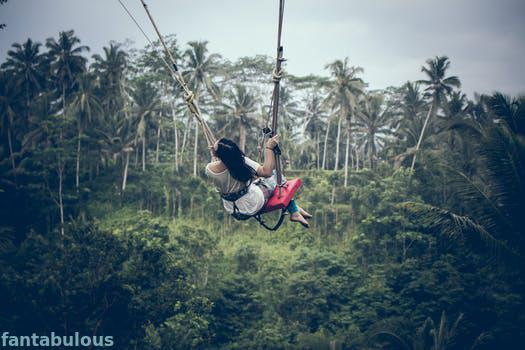
Label: Watermark